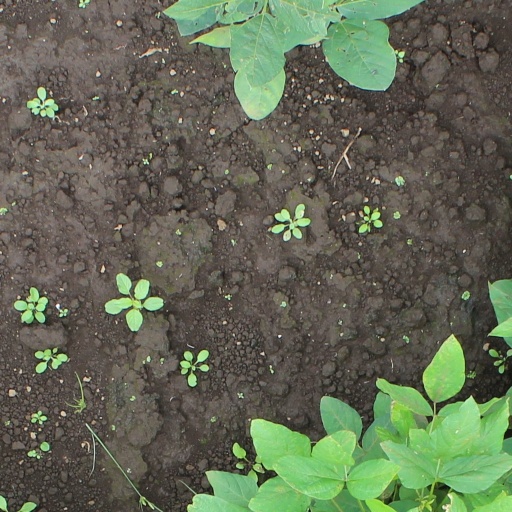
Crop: soybean